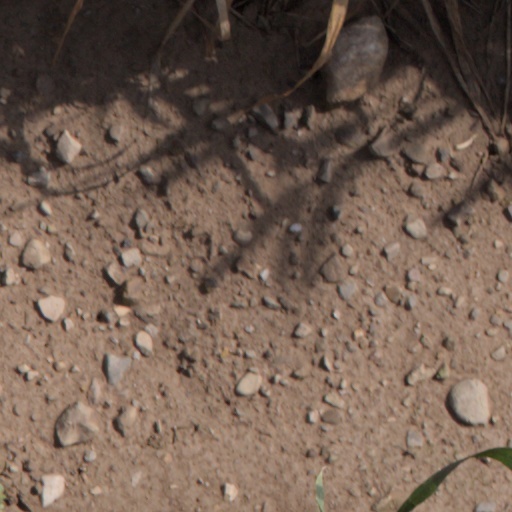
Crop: wheat